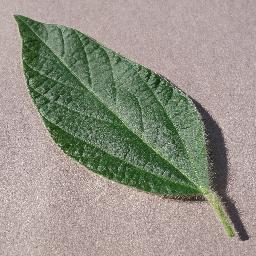
Label: Soybean___healthy